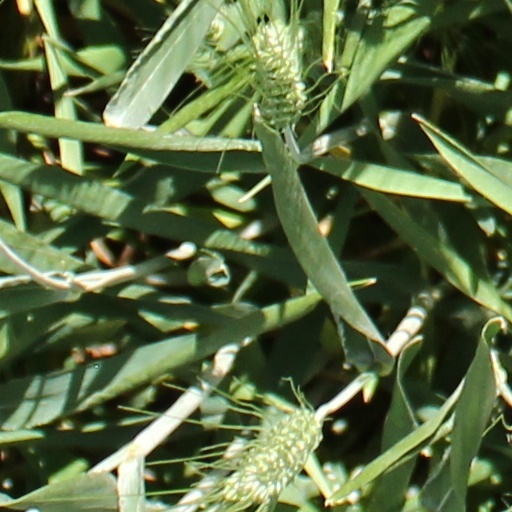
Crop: wheat